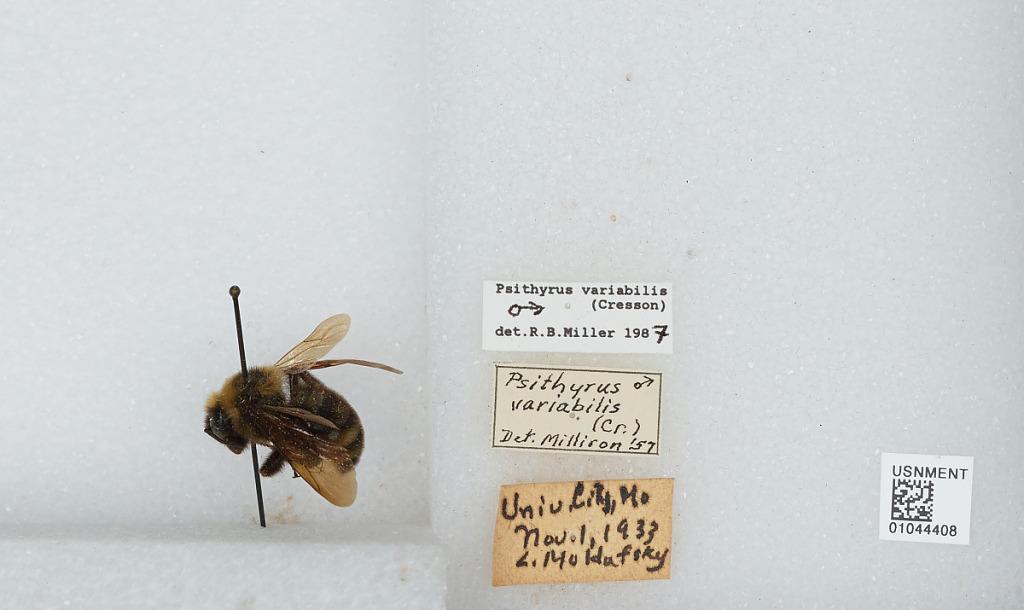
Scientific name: Bombus (Psithyrus) variabilis (Cresson)
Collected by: L. Hufsky
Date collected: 1933-11-1
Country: United States
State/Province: Missouri
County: St. Louis
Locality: University City
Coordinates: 38.6639, -90.3278
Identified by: Cockerell, T. D. A.